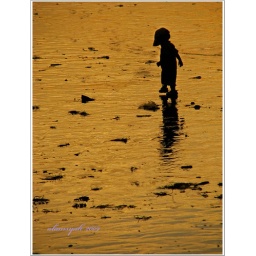
i saw this kid playing in the beach sand when sunset.